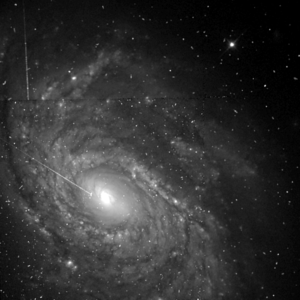
NGC 1667 est une galaxie spirale intermédiaire située dans la constellation de l'Éridan à environ 207 millions d'années-lumière de la Voie lactée. Elle a été découverte par l'astronome français Édouard Stephan en 1884. Cette galaxie a aussi été observée par l'astronome américain Lewis Swift le 22 octobre 1886 et elle a été ajoutée au New General Catalogue sous la cote NGC 1689.